TCNJ School of Business

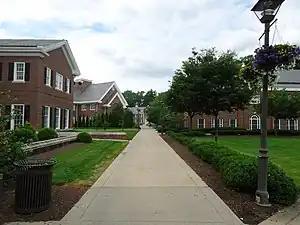
Walkway to the TCNJ School of Business.

Initially known as the Division of Business and Economics, the school was renamed the School of Business on July 1, 1981.